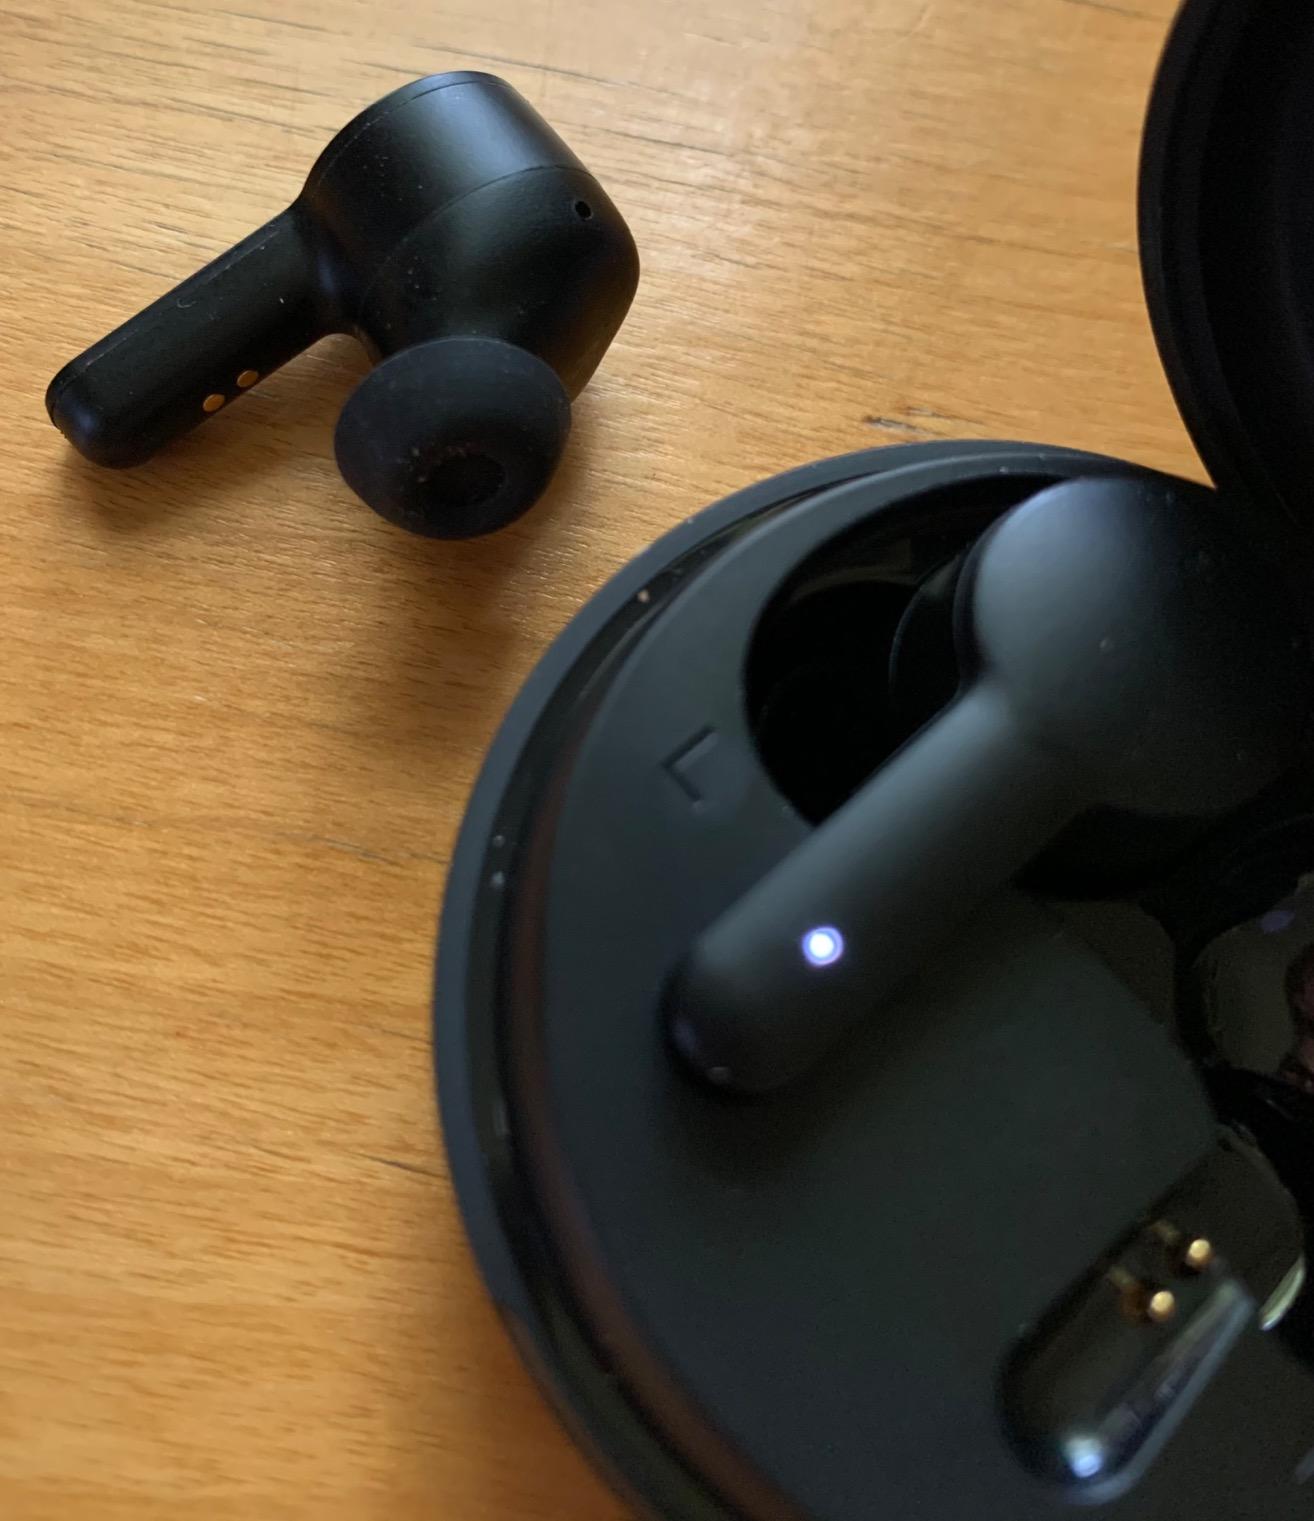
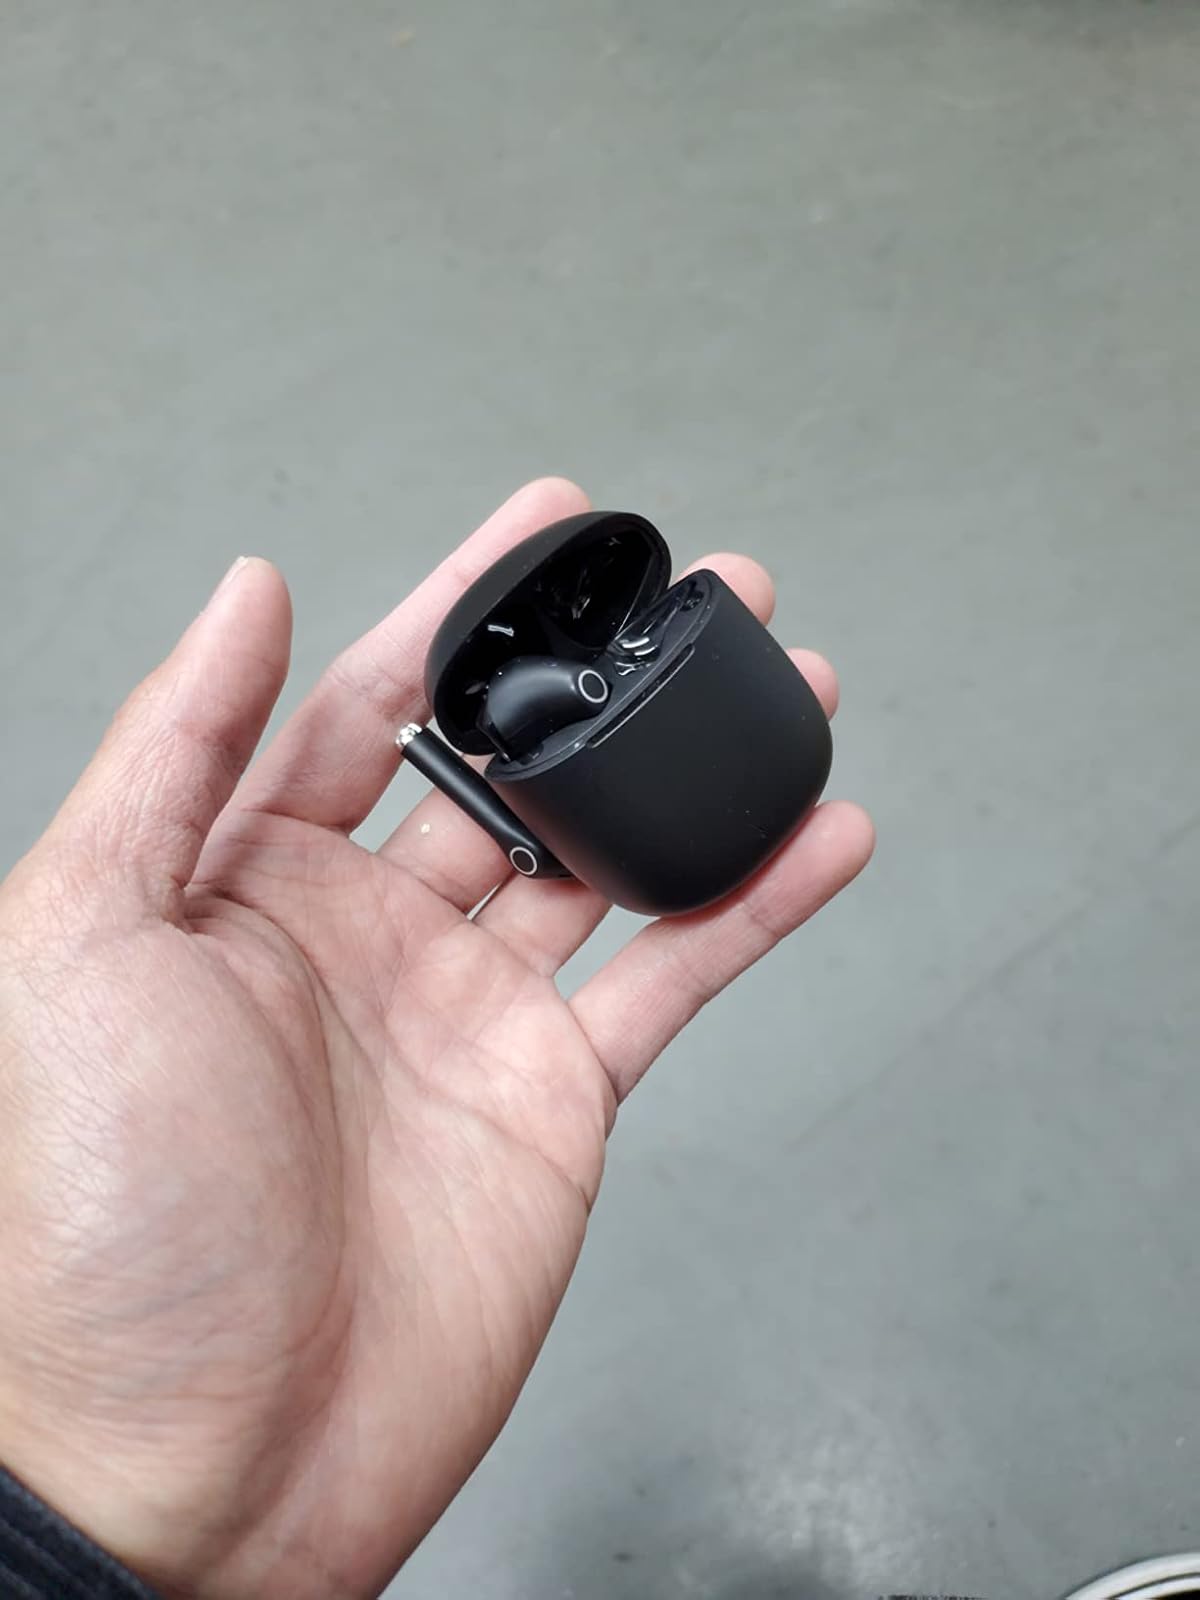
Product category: earbuds
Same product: no